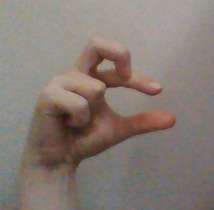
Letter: thal